Habib Bourguiba

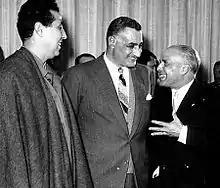
President Bourguiba with Egyptian President Nasser and Algerian President Ben Bella.

On 8 February 1958, the French army bombed the border village of Sakiet Sidi Youssef. Casualties were high with 72 dead and numerous injured. The very evening, Bourguiba declared the "evacuation battle" of Bizerte open. Thus, he proclaimed entry ban of every French warship into Tunisian waters, on 12 February. He also presented the National Constituent Assembly with a bill repealing the 1942 convention specifying that "Bizerte was not part of Tunisian territory but was a French harbor". The bill was successfully adopted on 14 February.